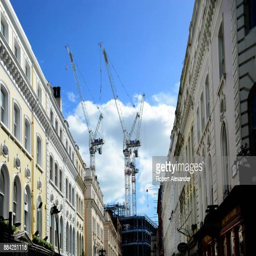
construction cranes tower over new construction across the road